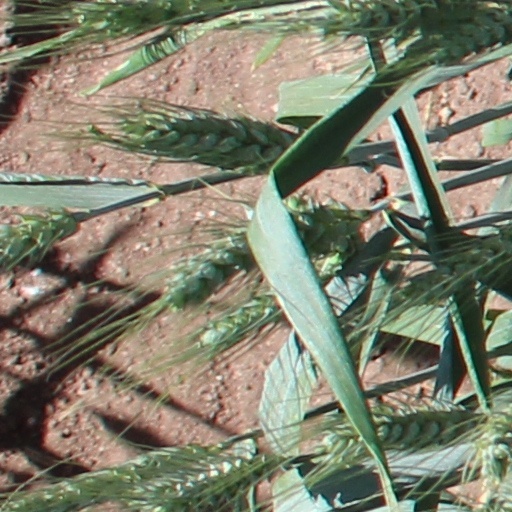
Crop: wheat